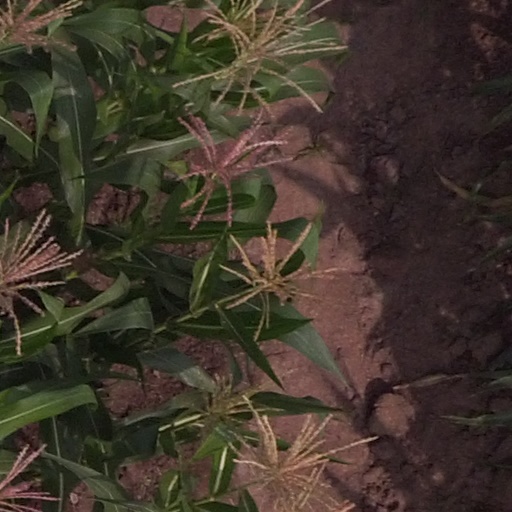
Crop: maize; corn